Narberth Road and Maenclochog Railway

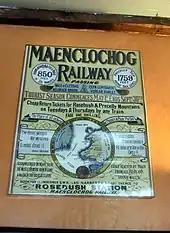
A poster advertising its Tourist tickets - one shilling on Tuesdays and Thursdays

The Narberth Road and Maenclochog Railway was a Welsh light railway company in Pembrokeshire. Services started in January 1876.